Township (England)

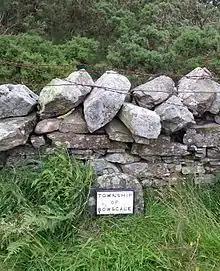
Township boundary marker at Mungrisdale, Cumbria. The marker has been restored for historical purposes.

In many areas of England, the basic unit of civil administration was the parish, generally identical with the ecclesiastical parish. However, in some cases, particularly in Northern England, there was a lesser unit called a township, being a subdivision of a parish. This could happen for several reasons: